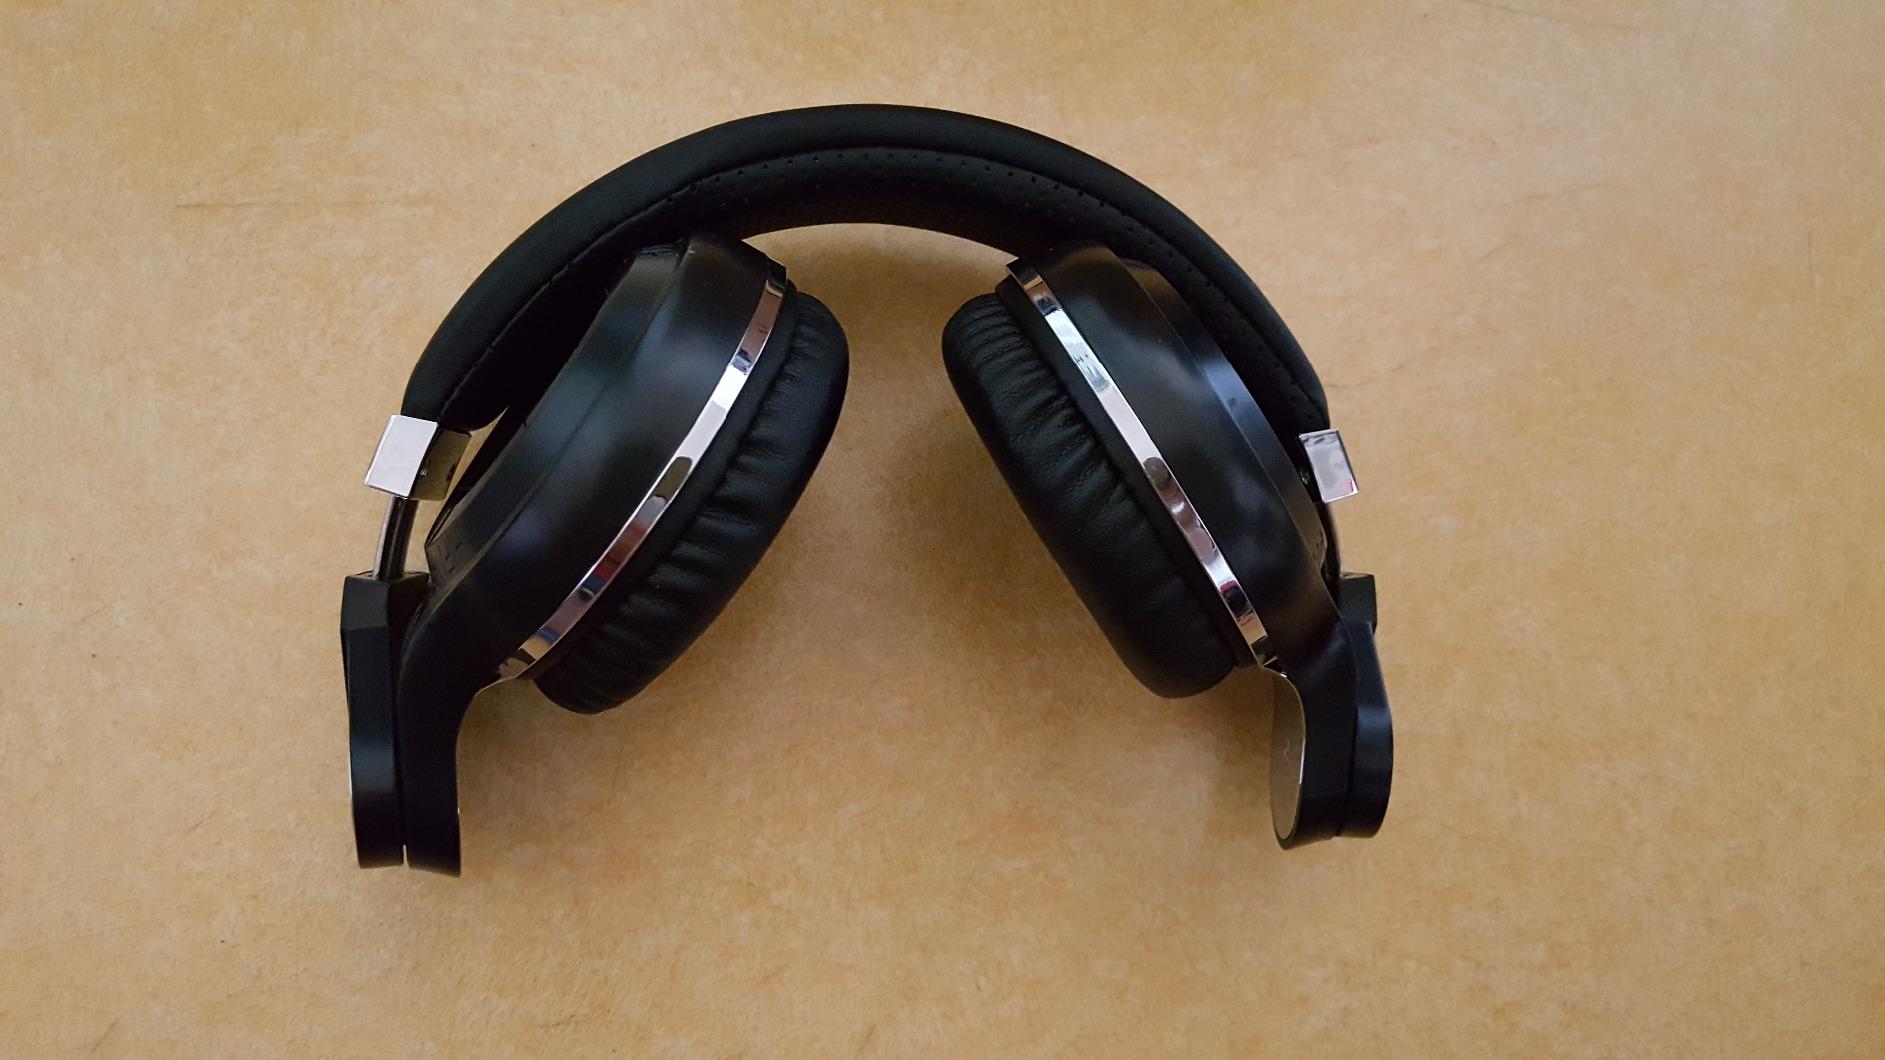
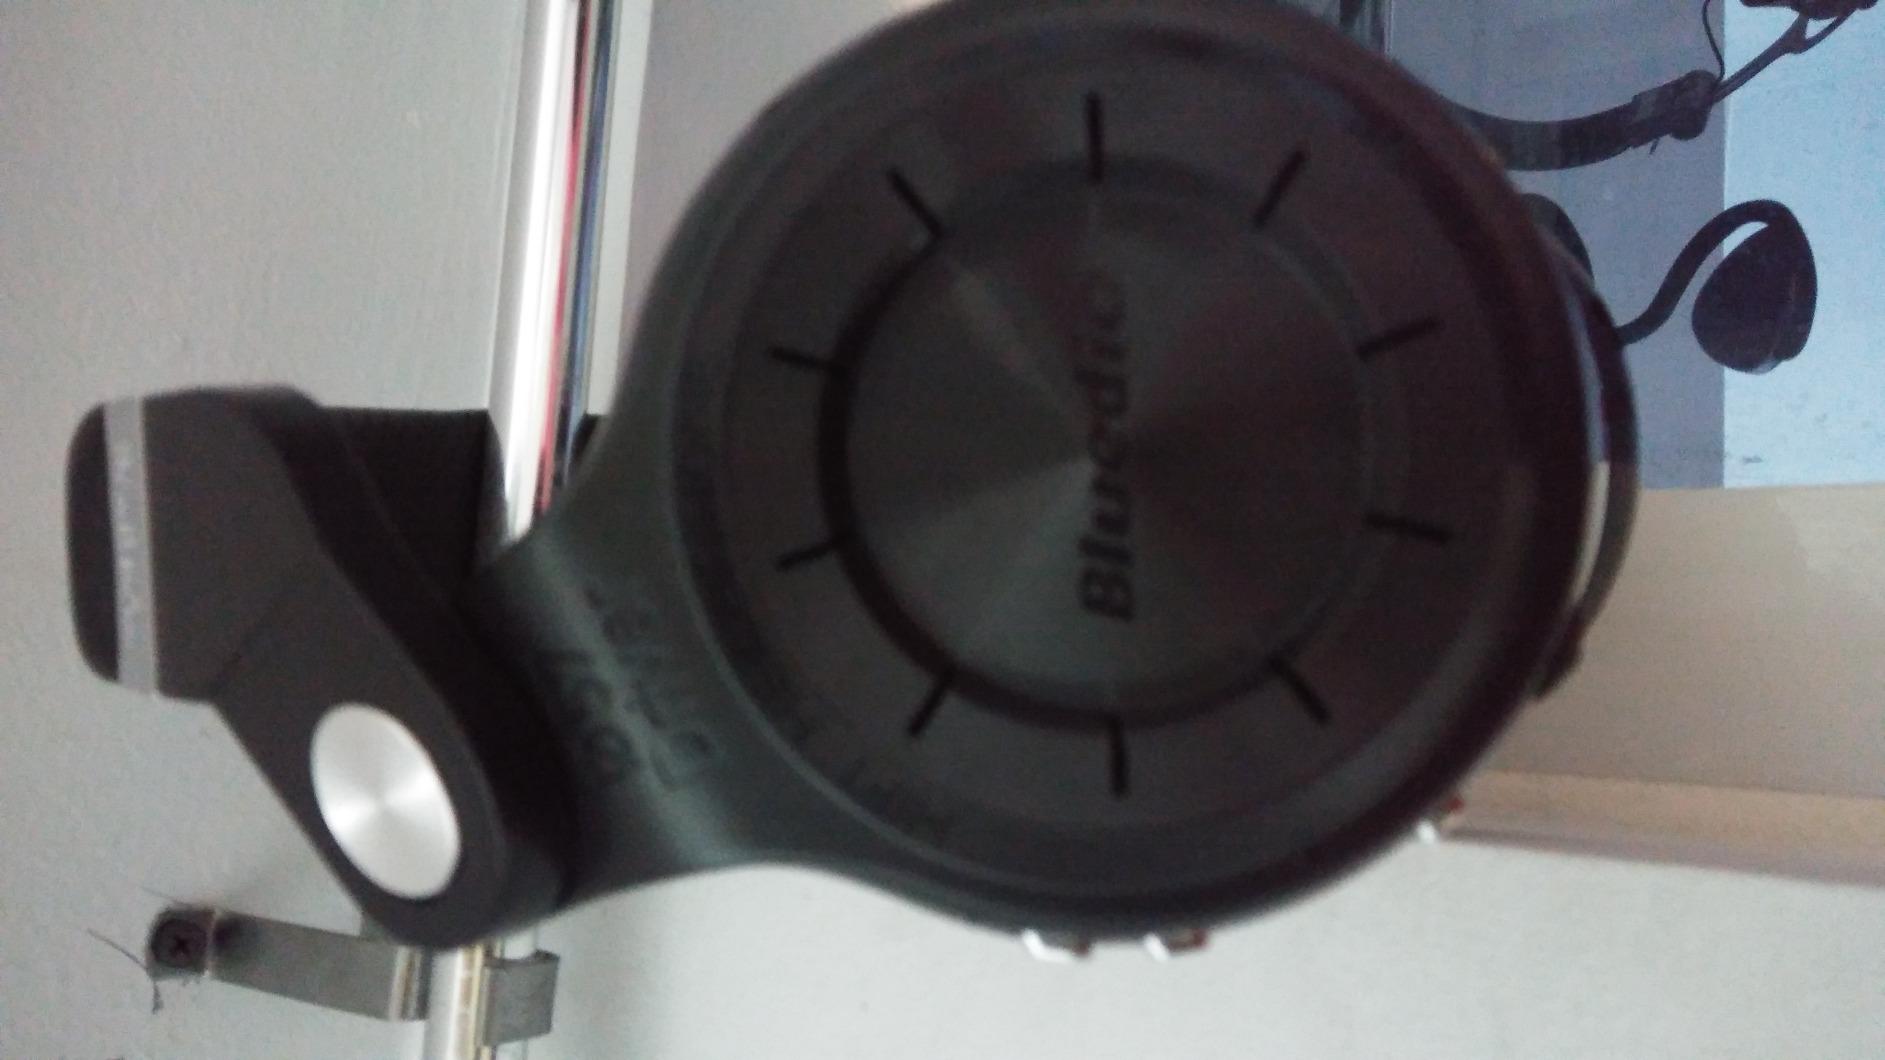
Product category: headphones
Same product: yes